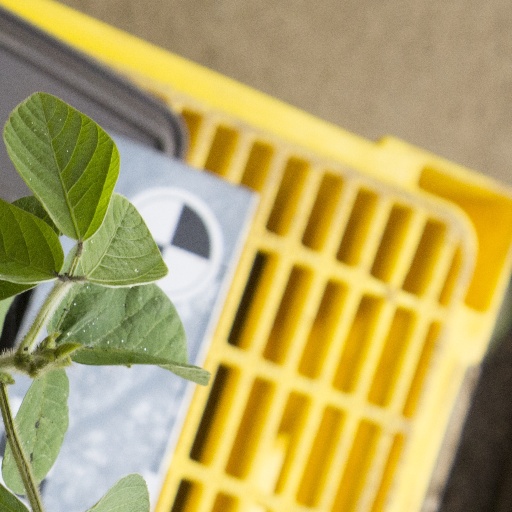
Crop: soybean